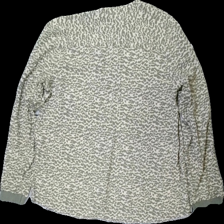
View: back
Type: Blouse
Category: Ladies
Brand: Part Two
Colors: Brown, Beige
Material: 100% viscose
Pattern: Animal print
Cut: Regular
Size: 42
Season: All
Damage location: bottom right
Damage 2 location: bottom left
Price range: 50-100
Recommended usage: Reuse
Description: leopardmönstrad blus